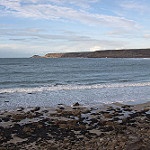
Label: sea